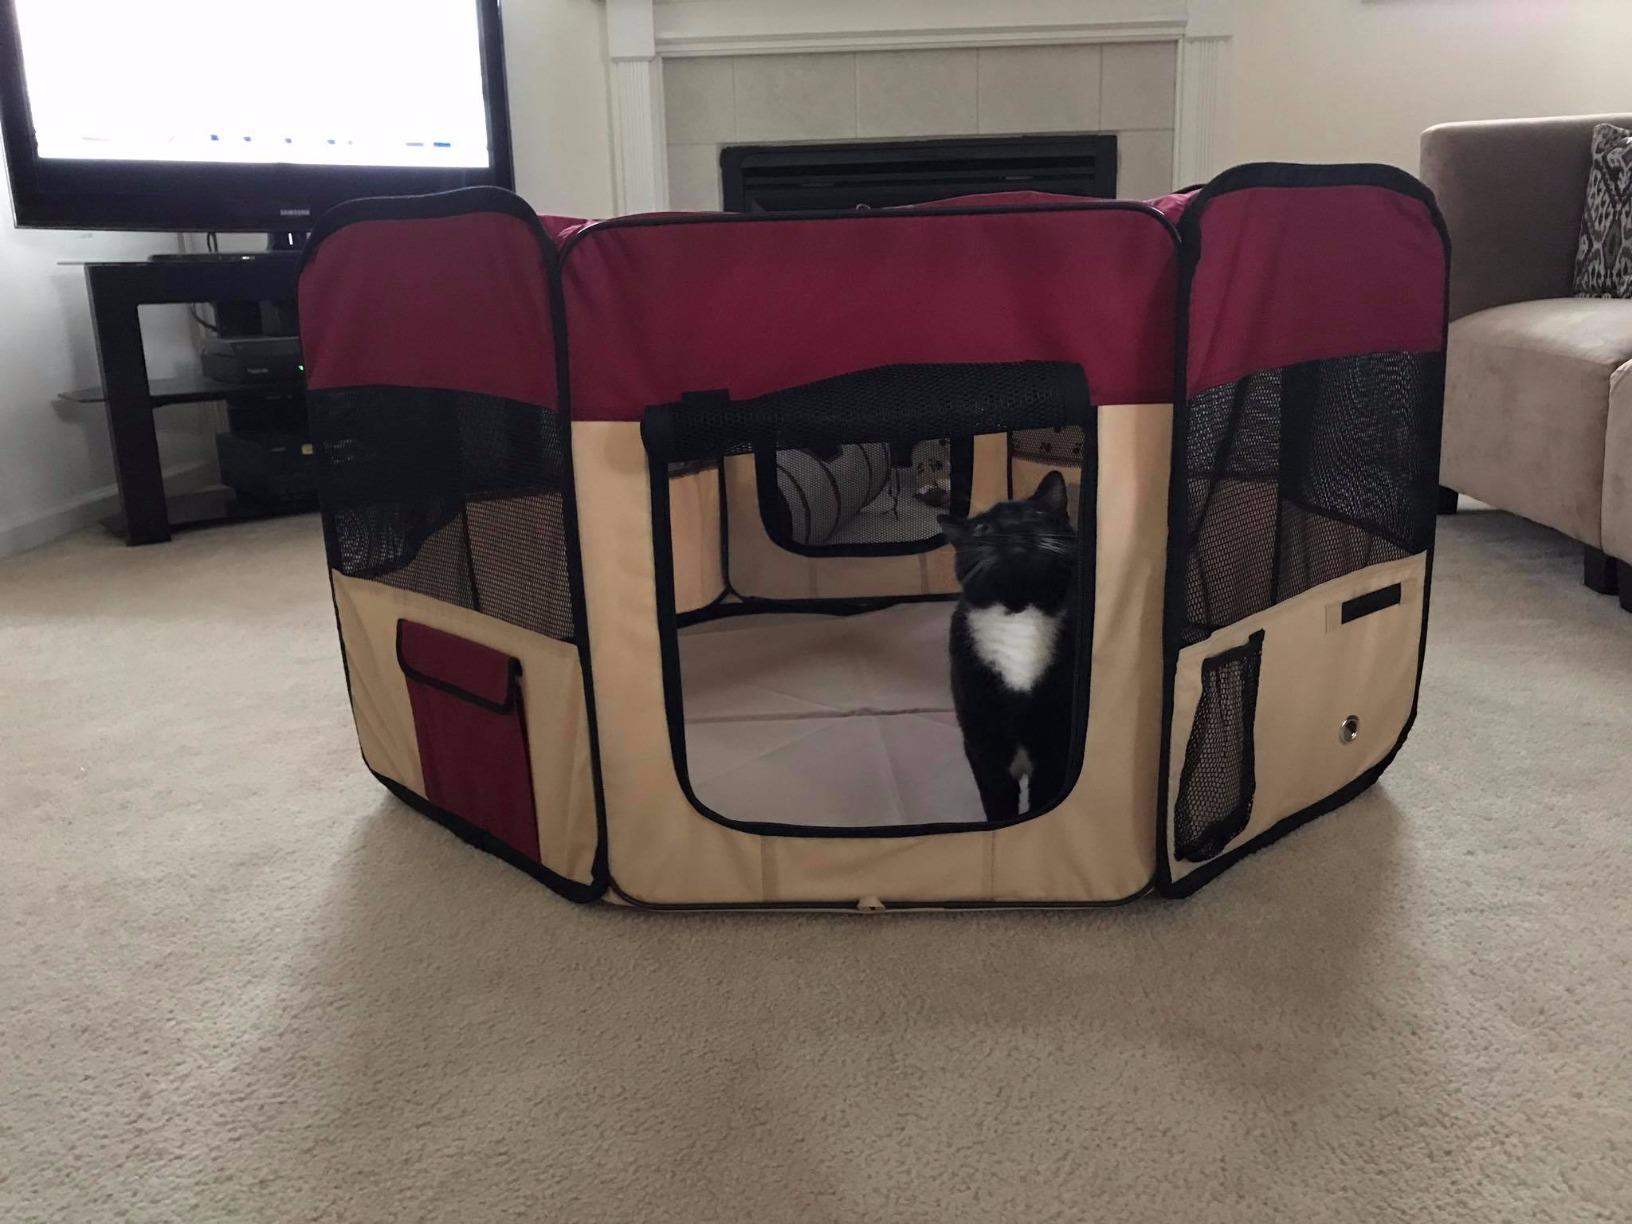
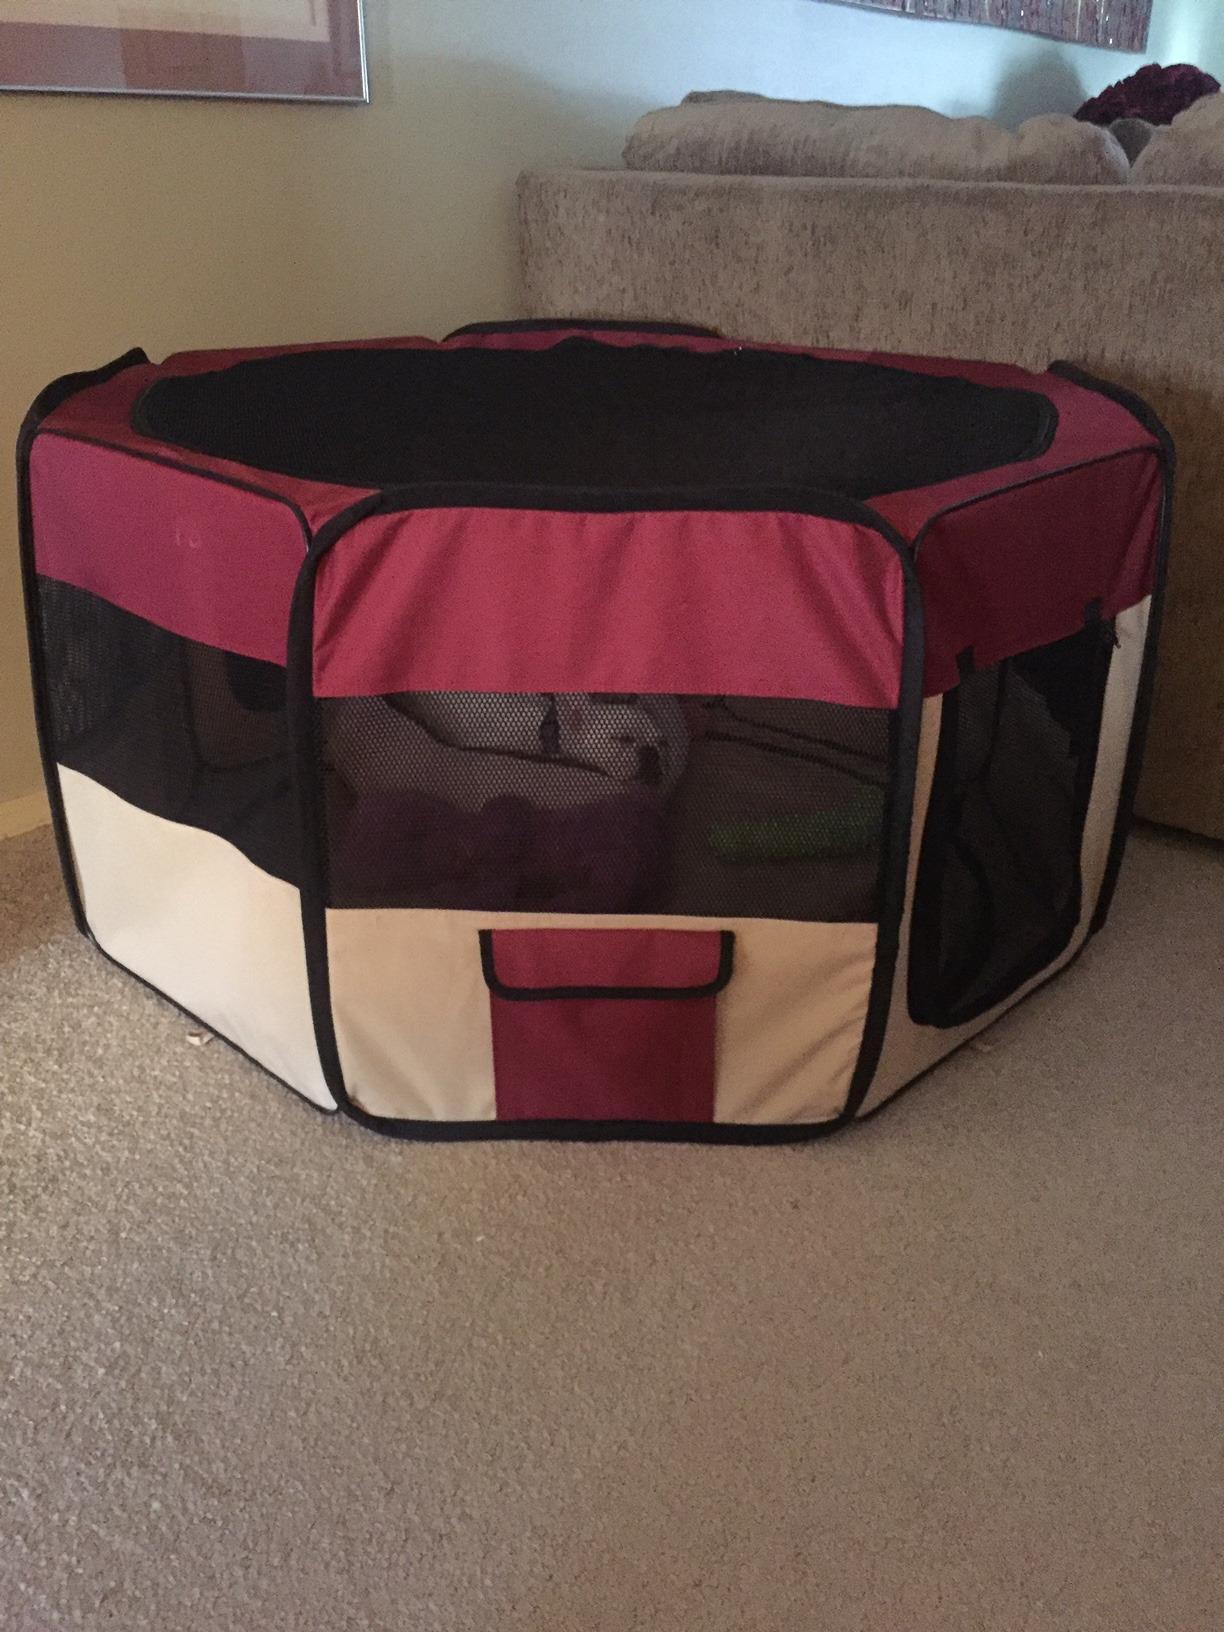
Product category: items_kennel
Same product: yes